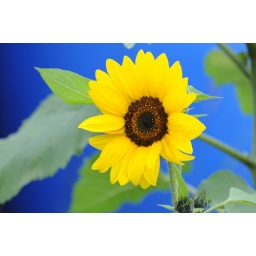
taken at the allotments in Statham. the blue is a big water holder